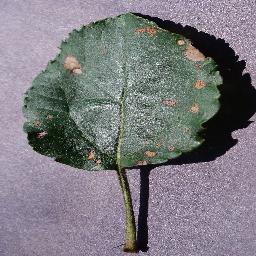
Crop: apple
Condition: black_rot